Faust (band)

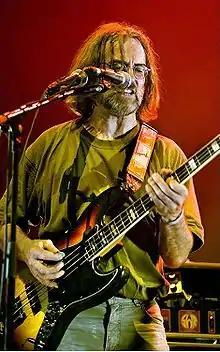
Jean-Hervé Péron performing in France, 2007.

After Faust's breakup, the group's whereabouts were unknown; the Recommended Records catalogues talked about the group's "disappearance". The official Web site lists three concerts during the 1980s, and the "Patchwork" album, a compilation of outtakes, feature three snippets that were recorded in the 1980s, but apart from that, the group's activities between 1975 and 1990 remain shrouded in mystery.